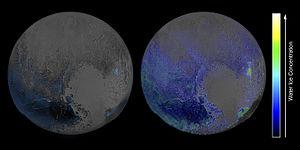
Pluton, officiellement désignée par Pluton, est une planète naine, la plus volumineuse connue dans le Système solaire, et la deuxième en ce qui concerne sa masse. Pluton est ainsi le neuvième plus gros objet connu orbitant directement autour du Soleil et le dixième par la masse. Premier objet transneptunien identifié, Pluton orbite autour du Soleil à une distance variant entre 30 et 49 unités astronomiques et appartient à la ceinture de Kuiper, ceinture dont il est le plus grand membre connu.